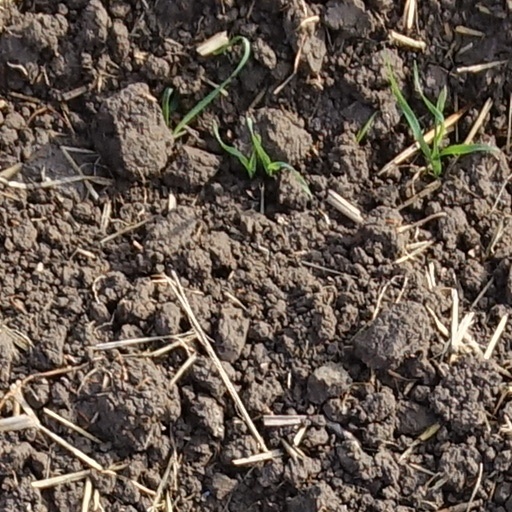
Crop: wheat